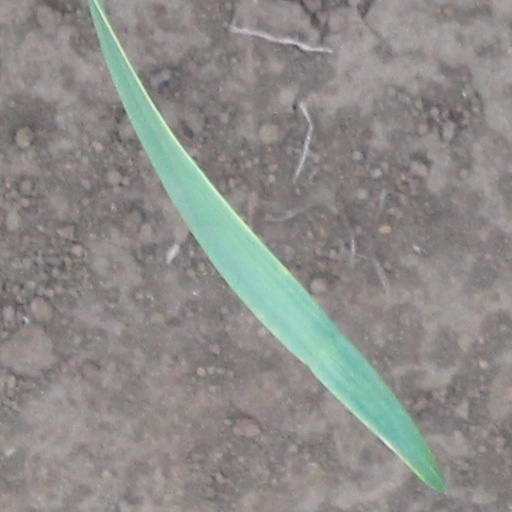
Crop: wheat